1Malaysia Development Berhad scandal

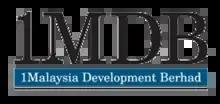

The 1Malaysia Development Berhad scandal, often referred to as the 1MDB scandal or just 1MDB, is an ongoing corruption, bribery and money laundering conspiracy in which the Malaysian sovereign wealth fund 1Malaysia Development Berhad (1MDB) was systematically embezzled, with assets diverted globally by the perpetrators of the scheme. Although it began in 2009 in Malaysia, the scandal's global scope implicated institutions and individuals in politics, banking, and entertainment, and led to criminal investigations in a number of nations. The 1MDB scandal has been described as "one of the world's greatest financial scandals" and declared by the United States Department of Justice as the "largest kleptocracy case to date" in 2016.